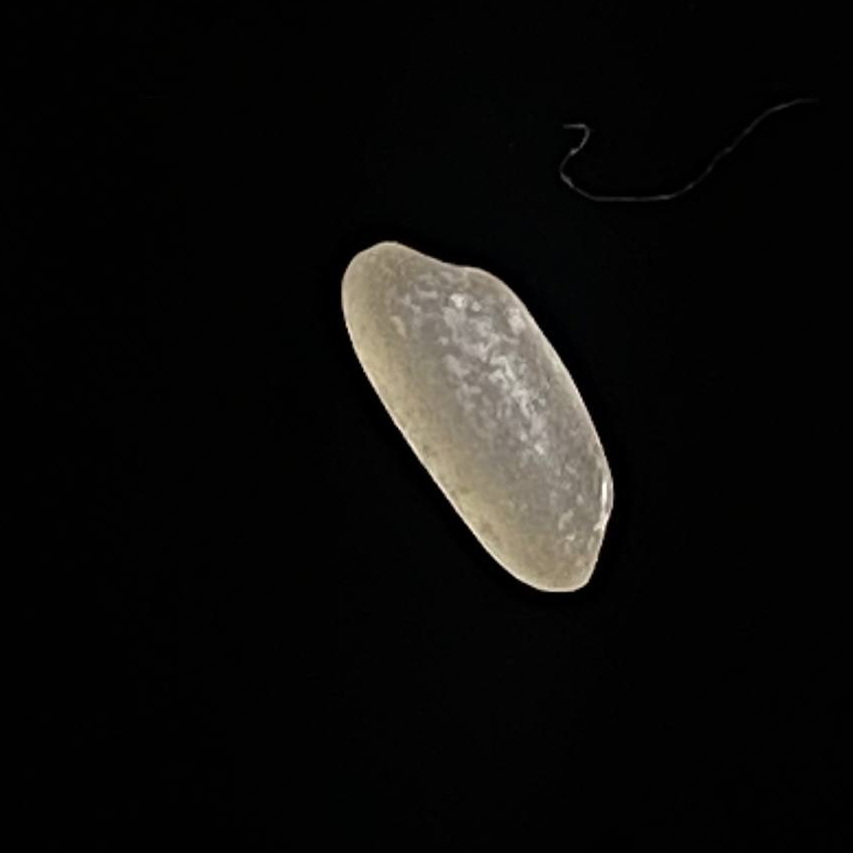
Rice variety: Paijam